Northern Virginia trolleys

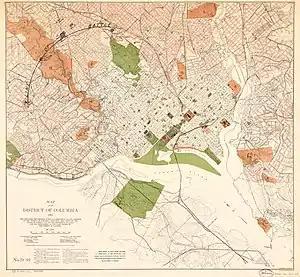
A 1901 map showing early trolley lines in Arlington County, Virginia

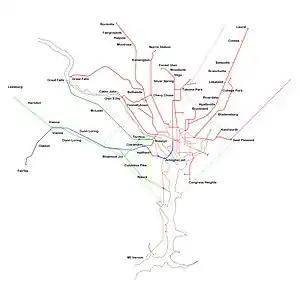
Enlargeable diagram of Washington area trolley lines:Orange = Washington, Arlington & Mount Vernon Electric Railway.Blue = Washington, Arlington & Falls Church Railway (WA&FC).Yellow = Nauck (Fort Myer) line of WA&FC.Light green = W&OD Bluemont Division.Dark green = W&OD Great Falls Division.

The Northern Virginia trolleys were the network of electric streetcars that moved people around the Northern Virginia suburbs of Washington, D.C., from 1892 to 1941. At its peak, the network consisted of six lines that connected Rosslyn, Great Falls, Bluemont, Mount Vernon, Fairfax, Camp Humphries, and Nauck, with two of the lines crossing the Potomac River into Washington, D.C.